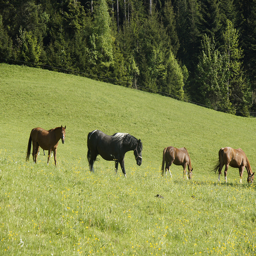
A line of horses following one another in the field
A herd of wild horses grazing on a lush green hillside.
Two horses walk close to two horses that eat grass.
five horses in the middle of a grassy field
Four horses standing in a meadow and eating grass.